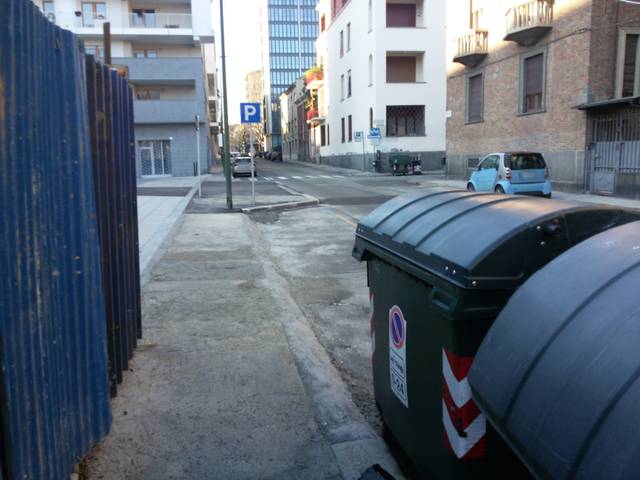
Region: Italy
Coordinates: 45.047, 7.681